68th Special Forces Brigade (Bulgaria)

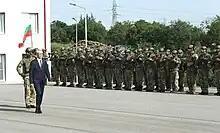

The deep economic crisis of Bulgaria during the 1990s and the beginning of the 2000s brought heavy problems for the Command and for the Bulgarian Army as a whole. The SOFC's commander Brigade General Atanas Samandov's inability to address them and his lack of understanding for the specifics of special operations (coming from a conventional forces background) brought resentment amongst the ranks and members of the Special Forces resentfully categorised him as the "special forces commander without a single parachute jump". The circumstances brought a deep deterioration in the capabilities of the Bulgarian army special forces. The endemic lack of funding in the Bulgarian Army contributed significantly to that and their reintroduction into the Land Forces made things even worse. The new Bulgarian geo-political orientation towards NATO and the EU meant that the country would have to take a more active part in missions overseas, with the Land Forces taking the brunt of that. Yet their state of disrepair and the higher readiness and manpower capabilities of the 68th SOF Brigade meant that a considerable number of its personnel would take part in those missions, relegated merely to conventional light infantry.